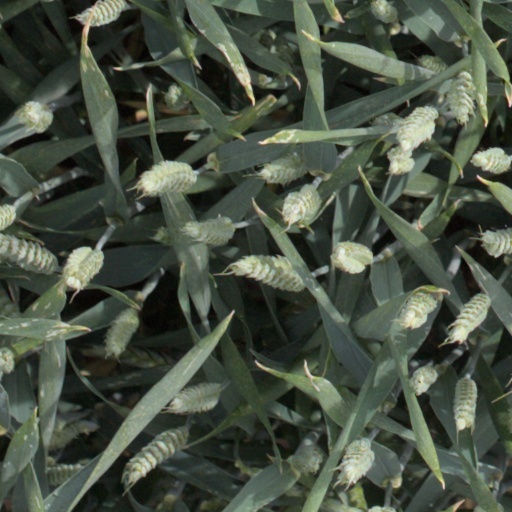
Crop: wheat